Filigree architecture

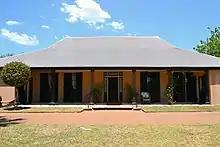
Elizabeth Farm, Parramatta (1793). Single-storey bungalow with verandah shading against the northern sun. Openwork columns probably added during repairs.

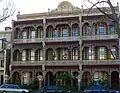
Holcombe Terrace, Carlton (1884)

The first verandah structures built by European settlers were bungalow-type buildings perhaps inspired by examples found in other parts of the British Empire through the connection of military officers who had served in India. The Lieutenant Governor, Major Francis Grose had served in North America during the War of Independence and likely would have encountered the verandah during his time there. In 1793, Grose added a verandah to the frontage of the house in which he was residing. In 1794, during Grose's tenure as Lieutenant Governor, a single storey verandah was added along the front of Government House, and in 1802 it was extended along the side of the new eastern additions. Captain John Macarthur and his wife Elizabeth built their farmhouse at Parramatta in 1793 with a verandah running along the northern aspect overlooking the river. The verandah in this early period often acted as an external passageway, serving as the access point to rooms which did not connect to each other internally. Most crucially, the verandah also served to protect against both harsh sun and torrential rain.